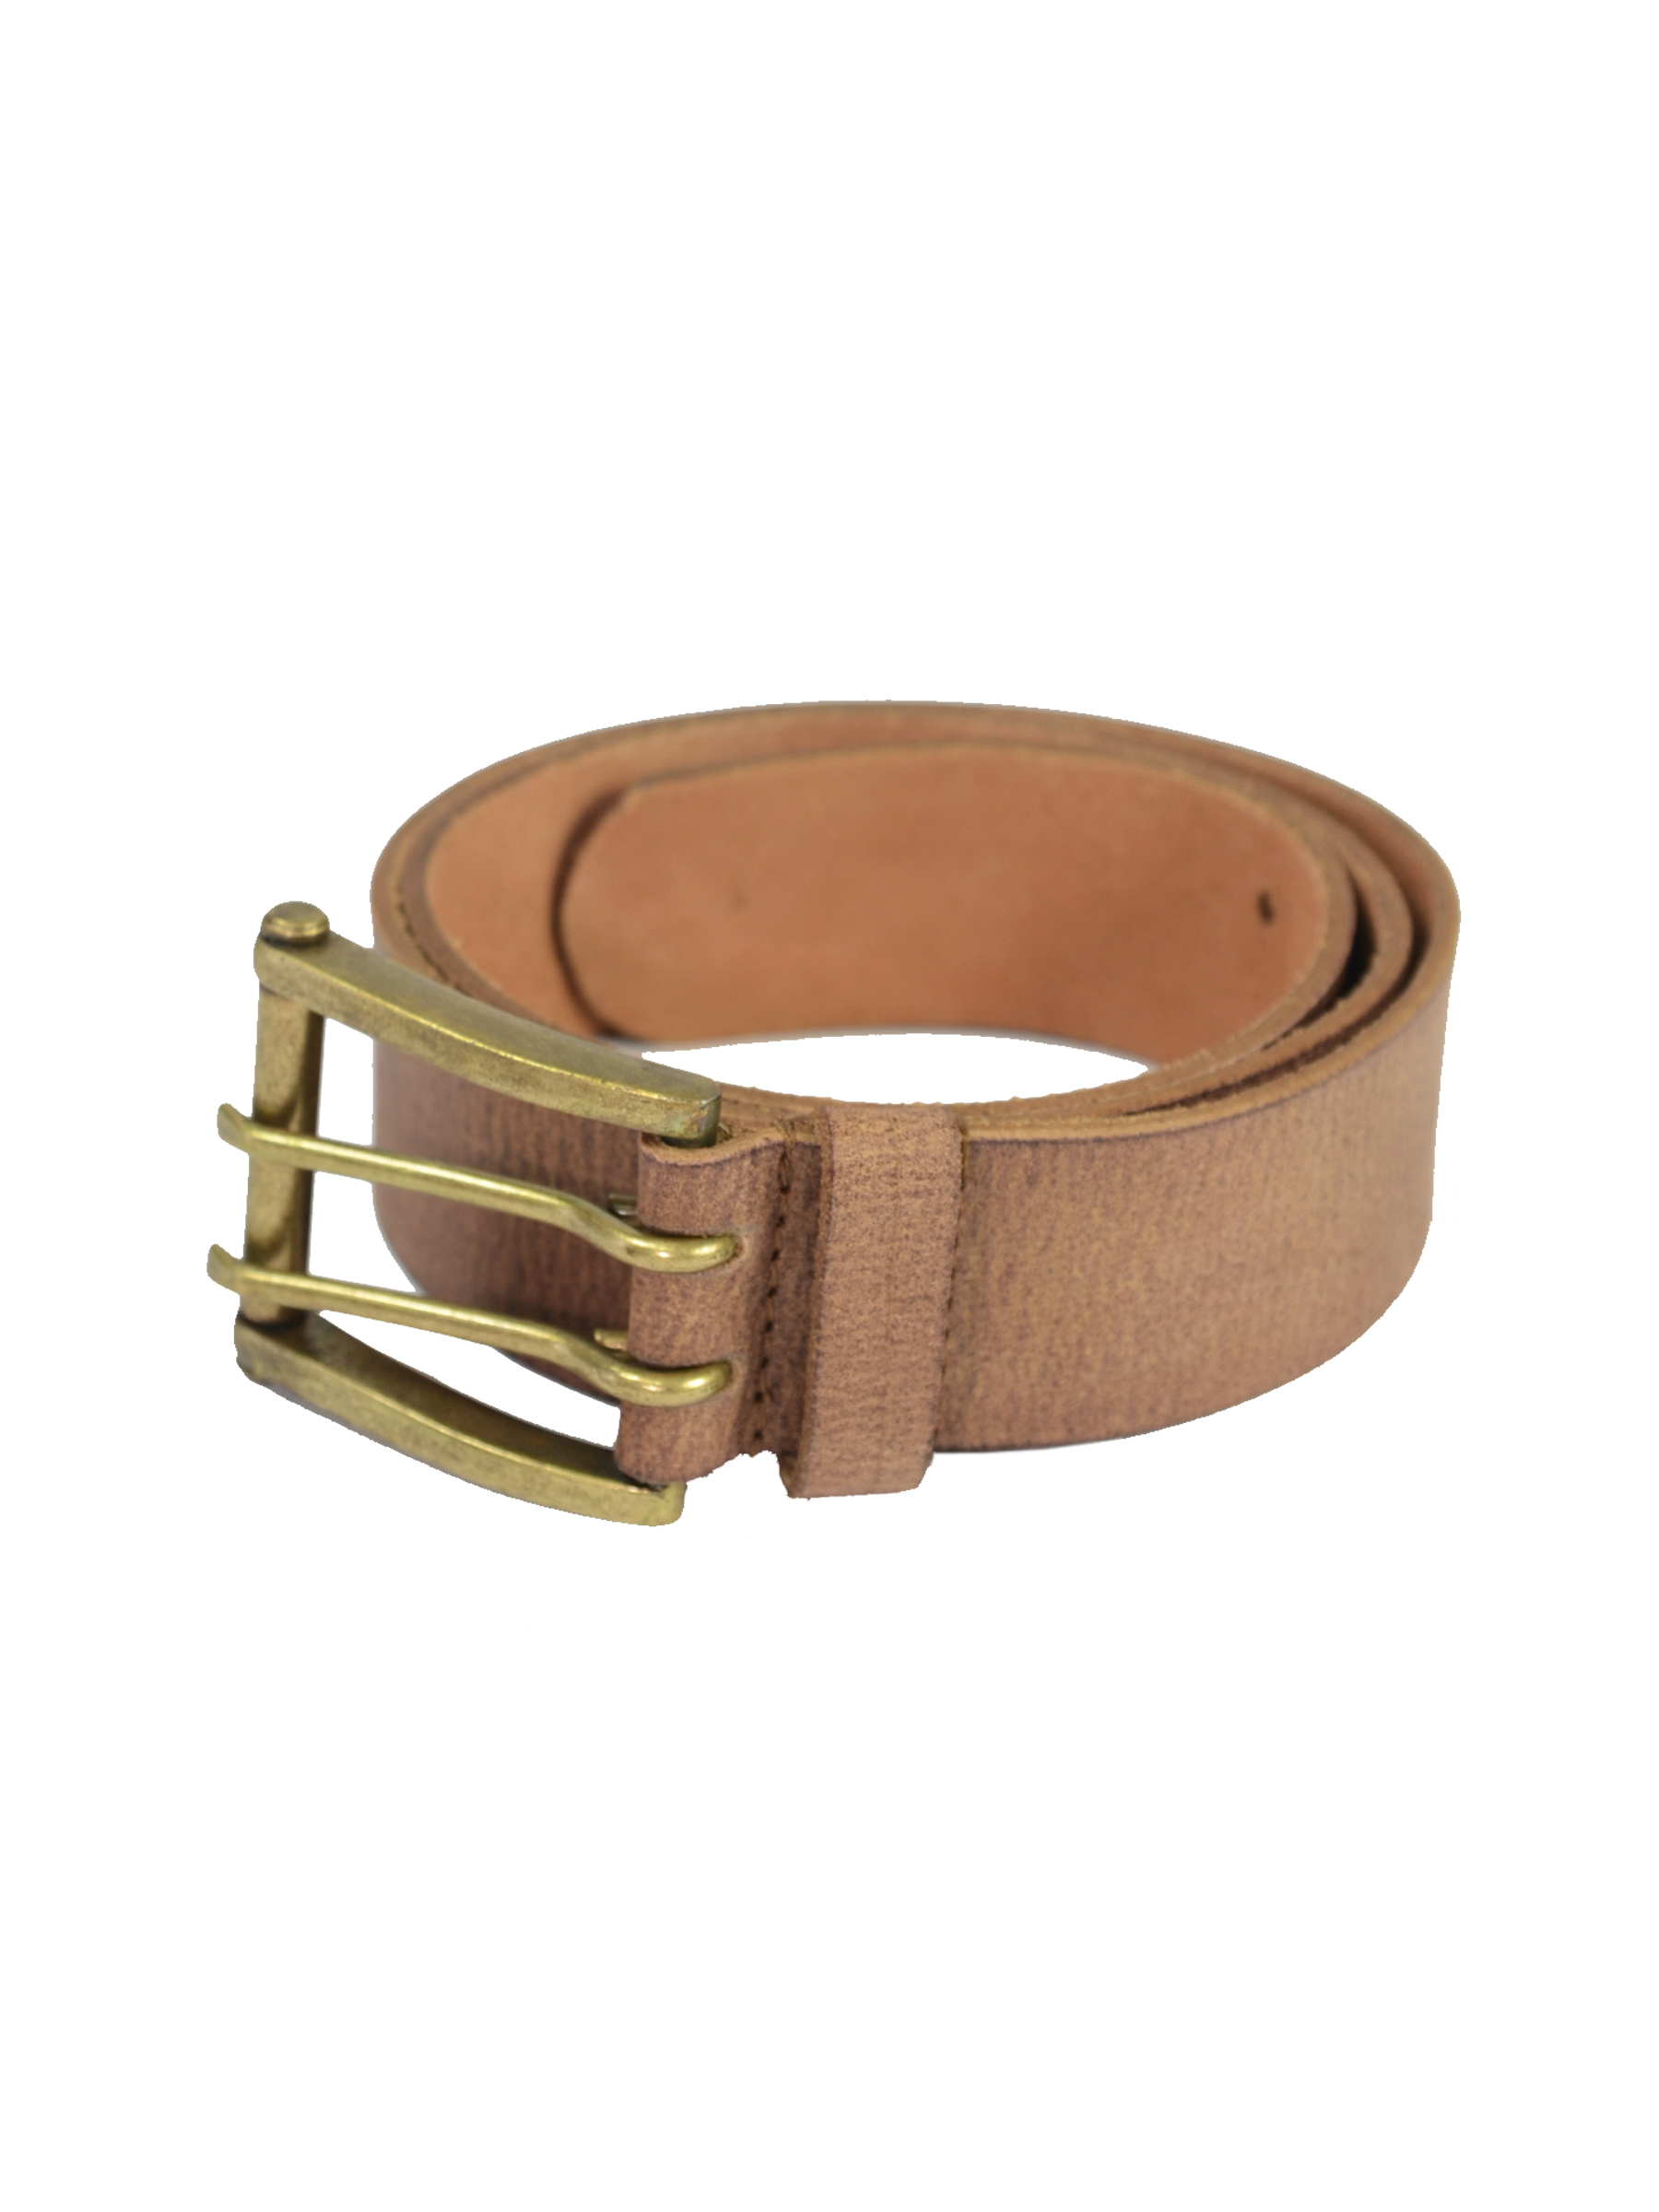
Wrangler Men Light Brown Leather Belt
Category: Accessories / Belts / Belts
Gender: Men
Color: Brown
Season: Summer 2011
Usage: Casual